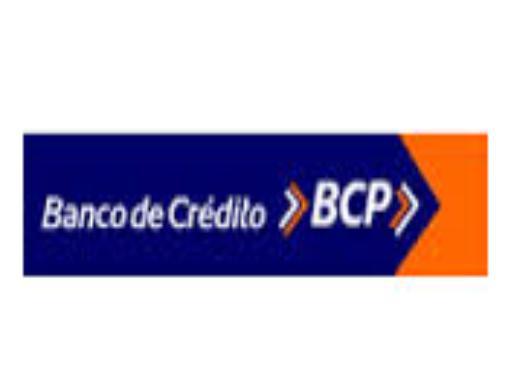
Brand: BCP
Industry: Leisure